Meat & Livestock Australia

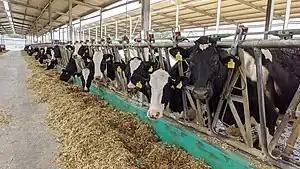
The NLIS program aims to improve transparency in the Australian livestock market.

Integrity Systems Company Limited (ISC) is a public company which was registered in 2009 and is wholly owned by M&LA Ltd. This company implements quality assurance programs and provides administrative assistance to programs delivered by the M&LA group. These include the National Vendor Declarations initiative (NVDs) and the National Livestock Identification System.